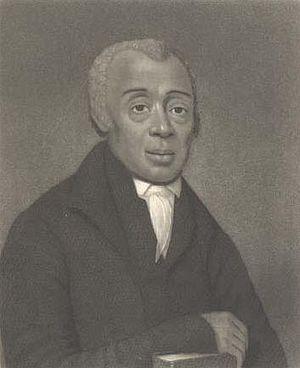
Le mouvement américain des droits civiques désigne les diverses luttes et manifestations menées par des citoyens américains, majoritairement des Afro-Américains et par des Blancs antiracistes pour que soient appliqués les droits constitutionnels des Afro-Américains garantis par plusieurs amendements au lendemain de la Guerre de Sécession : le Treizième amendement de la Constitution des États-Unis du 6 décembre 1865 abolissant l'esclavage, le Quatorzième amendement de la Constitution des États-Unis de 1868, accordant la citoyenneté à toute personne née ou naturalisée aux États-Unis et interdisant toute restriction à ce droit, et le Quinzième amendement de la Constitution des États-Unis, de 1870, garantissant le droit de vote à tous les citoyens des États-Unis. Applications qui furent entravées dans les états du sud, par les lois Jim Crow, et par les divers règlements légalisant différents formes de ségrégation raciale. De façon plus générale le mouvement visaient l'abolition de toutes les formes de discrimination raciale entravant l'exercice du droit de vote, l'accès à l'éducation, à l'emploi et au logement sur l'ensemble des différents États constituant les États-Unis d'Amérique.
Richard Allen, né le 14 février 1760 à Philadelphie dans l'état de Pennsylvanie, mort le 26 mars 1831 à Philadelphie, est un Américain fondateur et premier évêque de l'Église épiscopale méthodiste africaine et cofondateur avec Absalom Jones de la Free African Society, considéré comme premier leader noir du mouvement des droits civiques en faveur des Afro-Américains.